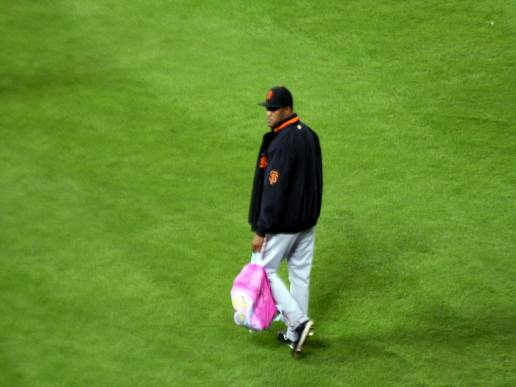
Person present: Yes